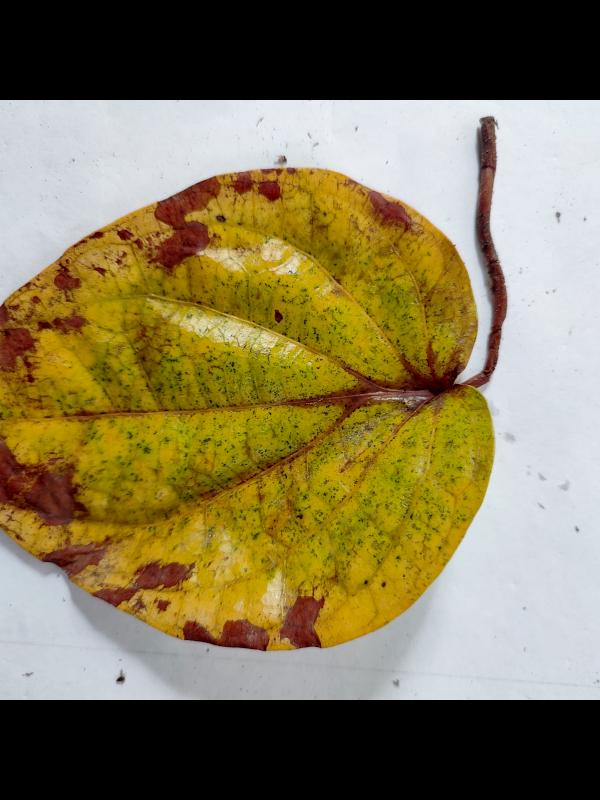
Label: Dried_Leaf